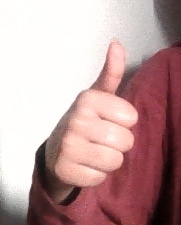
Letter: aleff